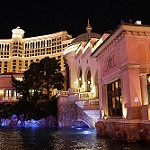
Scene: Outdoor